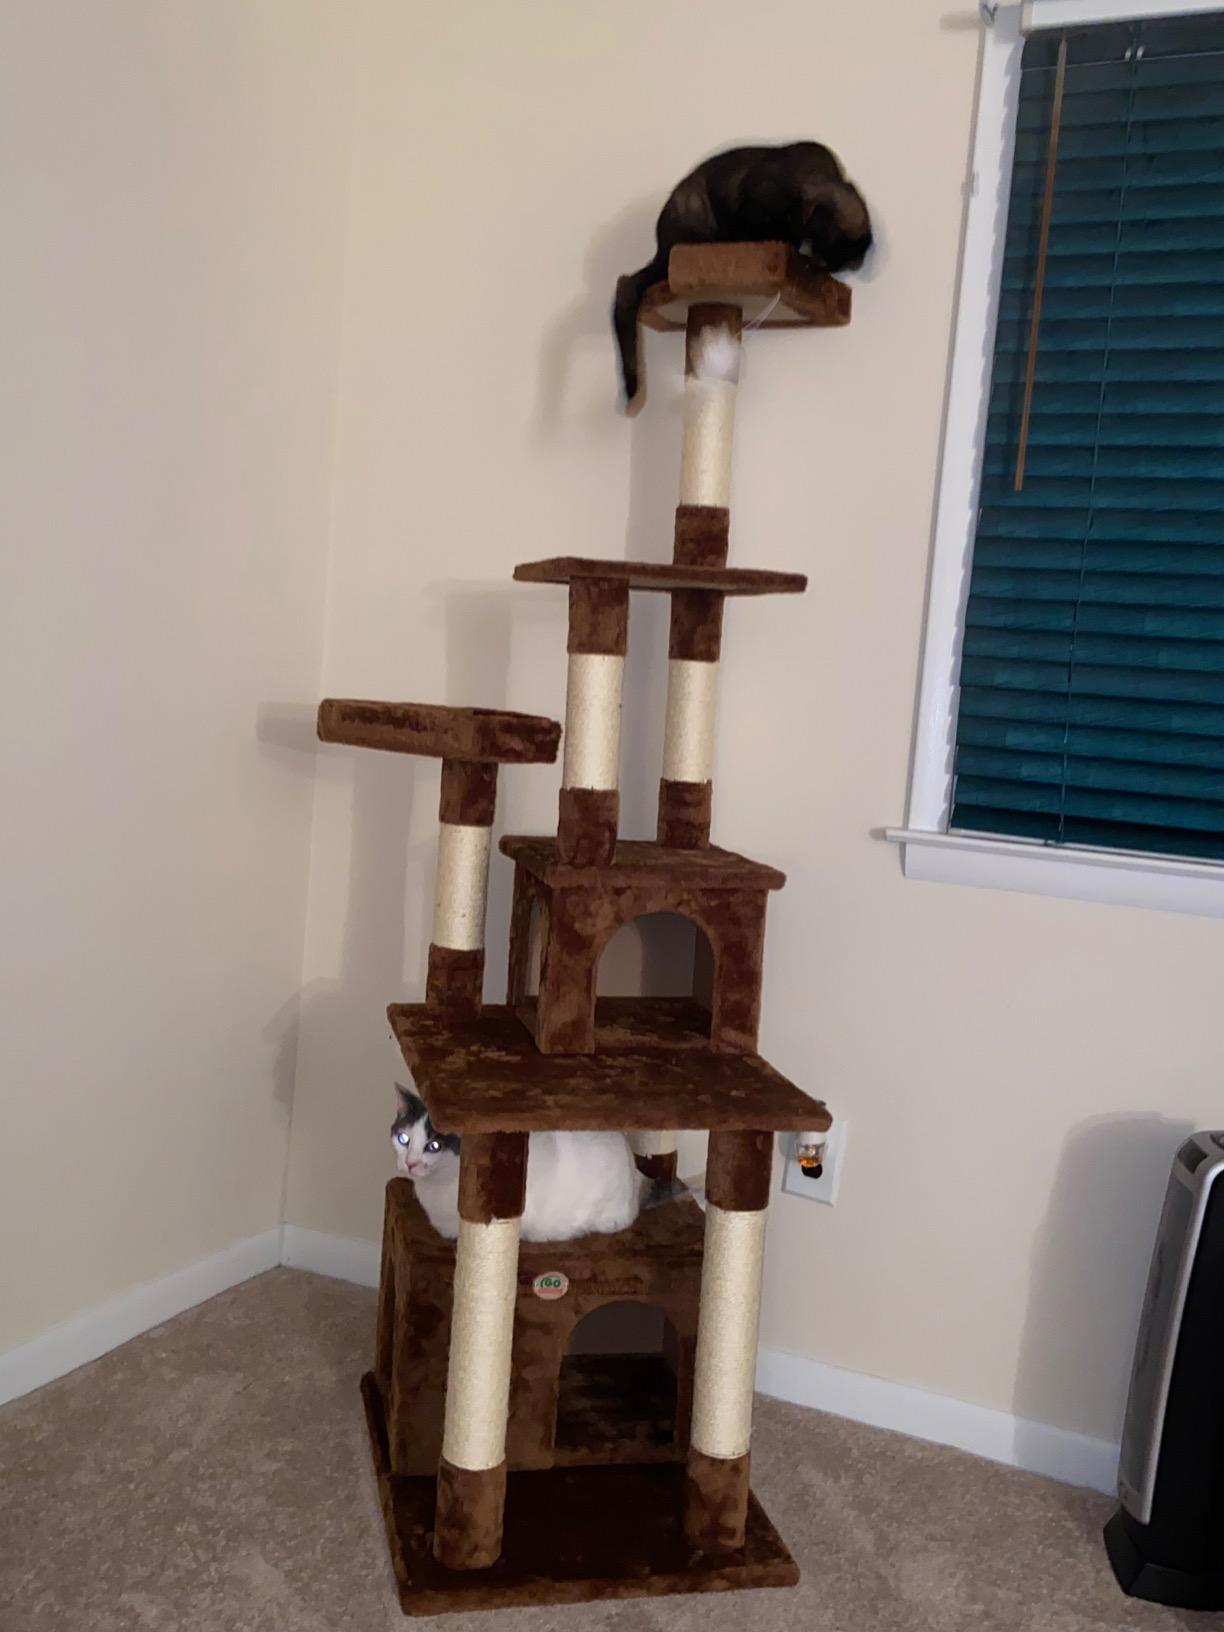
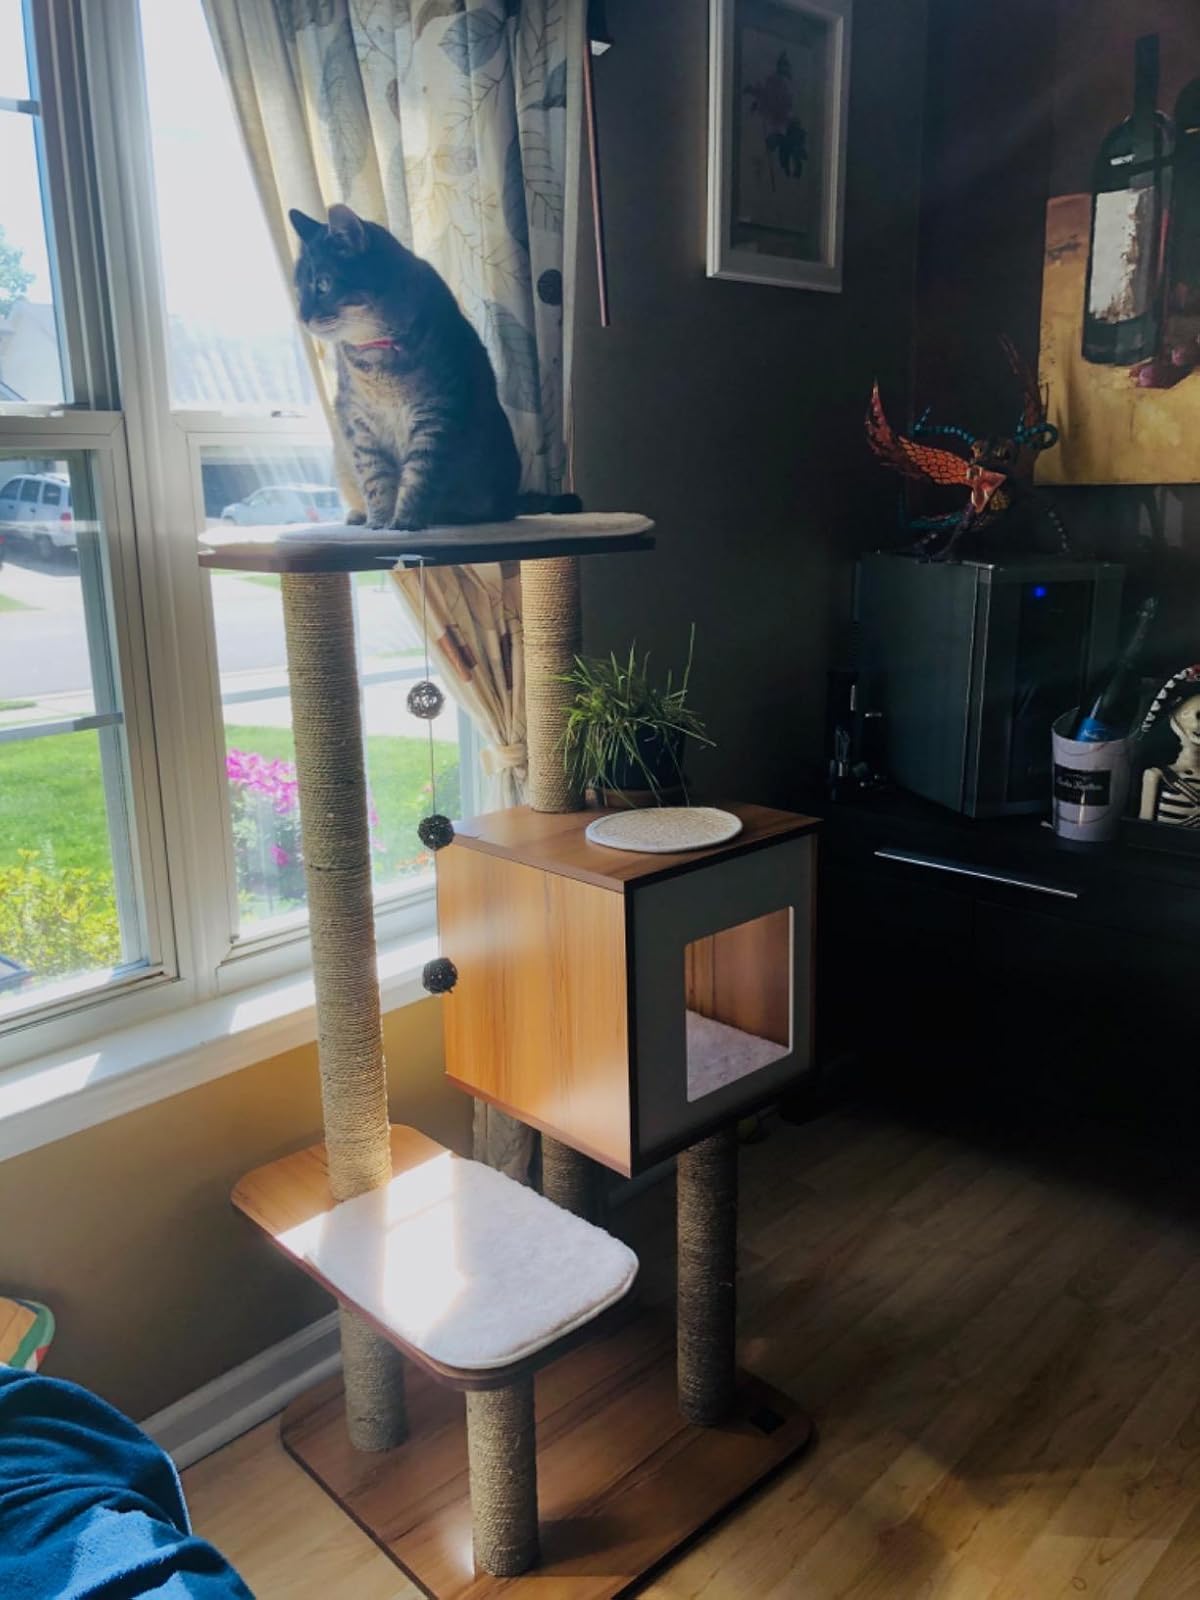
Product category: items_cat tree
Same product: no